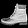
Label: Ankle boot